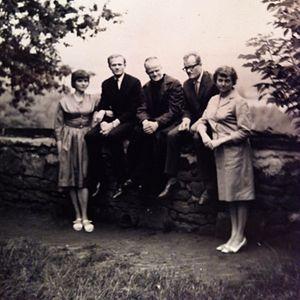
La fratrie Kiwerski
Ryszard Franciszek Kiwerski est un artiste peintre, graphiste, affichiste polonais né le 24 mai 1930 à Szczepice en Pologne et est mort le 20 décembre 2015 à Boulogne-Billancourt. Il a passé la majeure partie de sa vie en France.